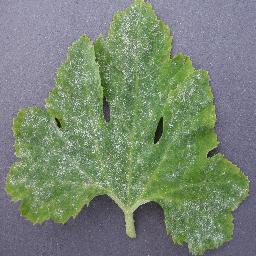
Label: Squash___Powdery_mildew